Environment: real
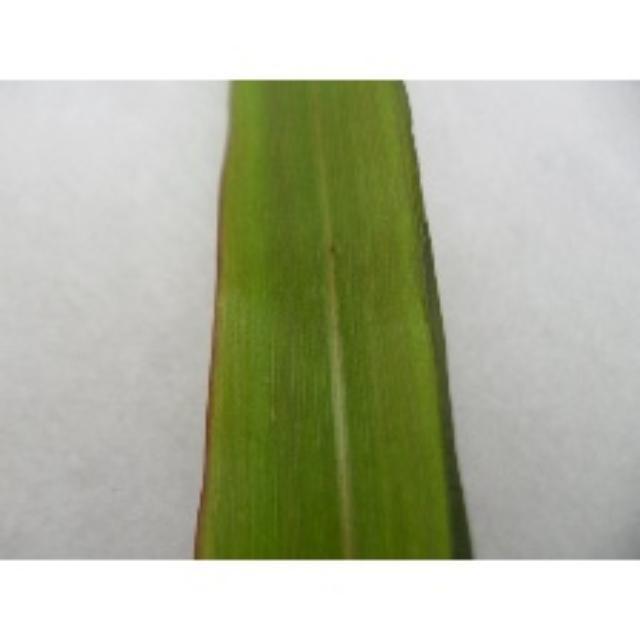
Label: phosphorus_deficiency